Bombardier Double-deck Coach

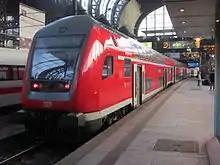
4th Generation unit in use by Deutsche Bahn

The Double-deck Coach is a bilevel passenger railcar currently manufactured by Alstom, which acquired Bombardier Transportation in 2021 (and before that by Adtranz and DWA/Waggonbau Görlitz) used by various European railways and Israel Railways. The current generation of double-deck coaches can be run at speeds up to 200 km/h (125 mph). Depending on their configuration, each coach can seat 100 to 150 passengers.